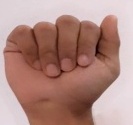
ASL sign: A